Military Museum station

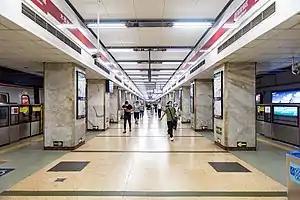
Line 1 platform 300px Line 9 platform

Military Museum station is an interchange station on Line 1 and Line 9 of the Beijing Subway. It located near the Military Museum of the Chinese People's Revolution. Line 9 did not stop at this station until 21 December 2013.